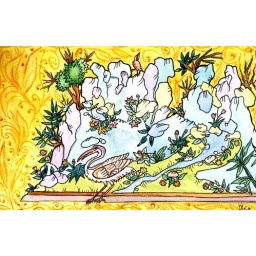
I was really inspired by the Ohran Pamuk's book &amp;quot;My name is Red&amp;quot;, so... Watercolor on paper